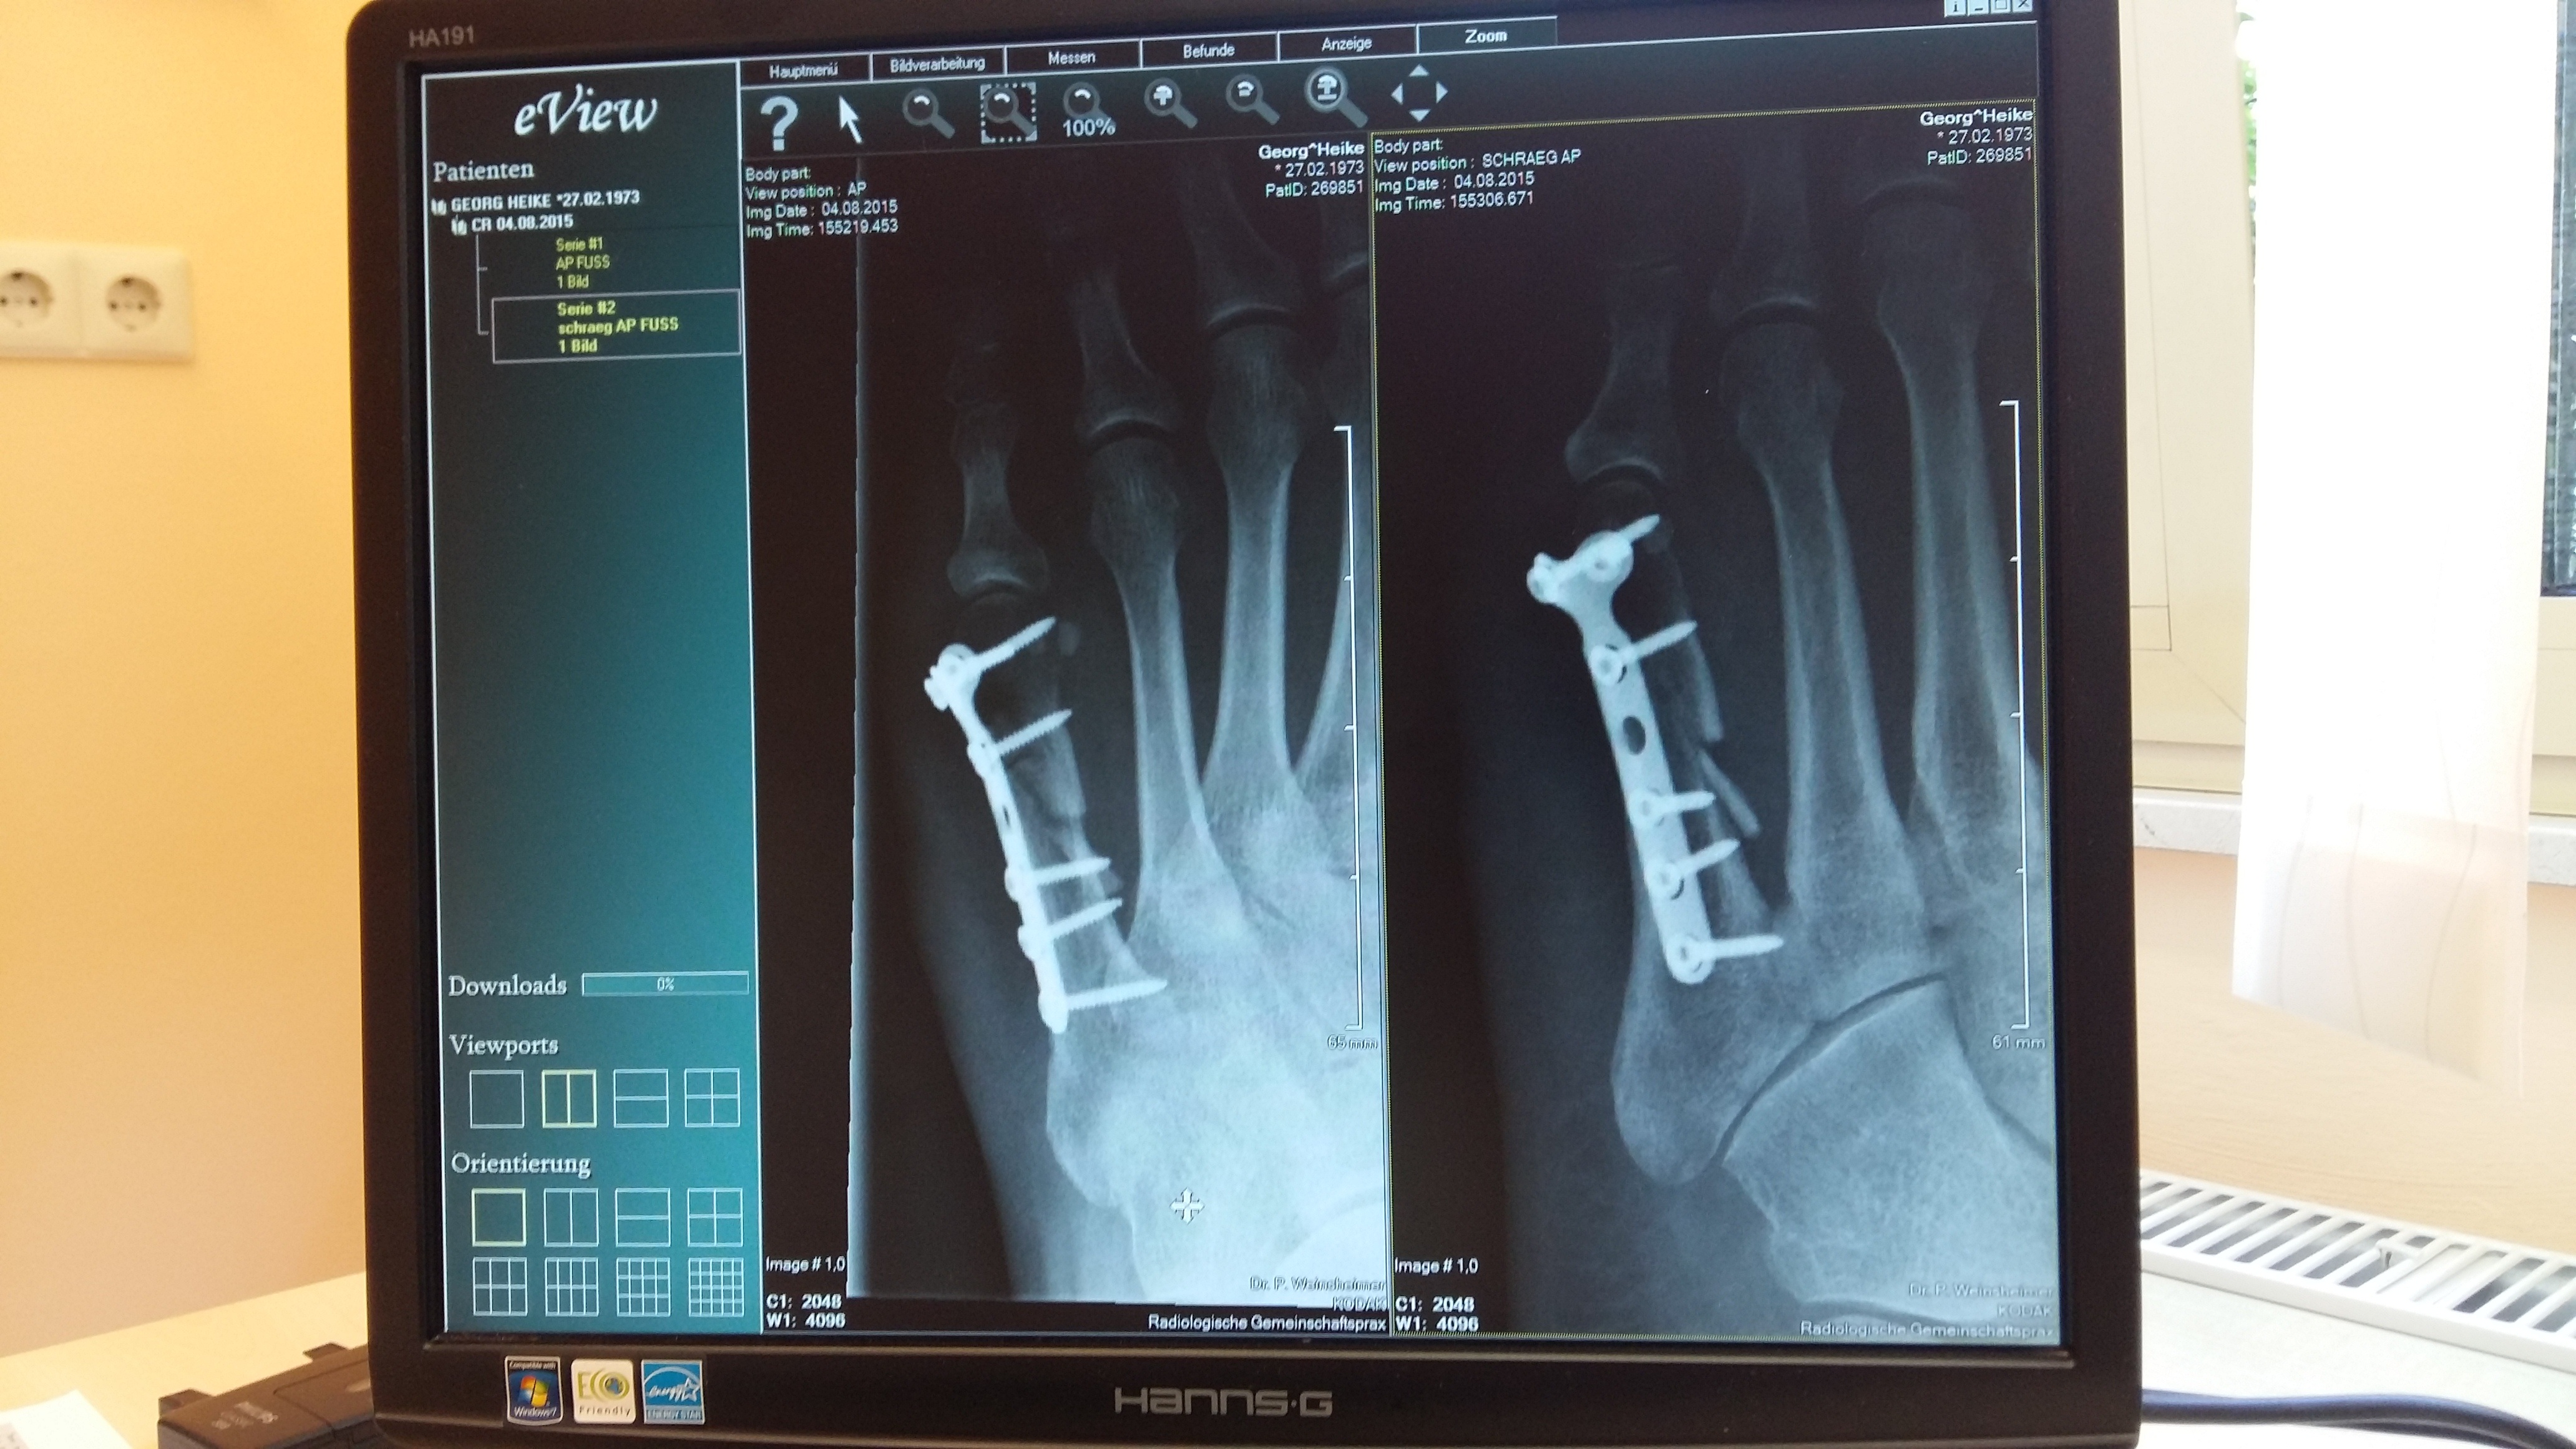
technology, metal, gadget, television, bone, heal, product, titan, hospital, clinic, multimedia, screenshot, medical, operation, healing, x ray, diagnosis, personal computer, computer monitor, op, examine, radiology, x ray image, bone fracture, metatarsal, metatarsal fracture, display device